St. John's Lodge (New York City)

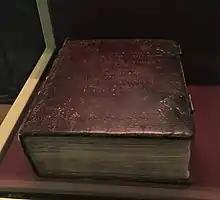
George Washington Inaugural Bible

St. John's Lodge No. 1 A.Y.M. in New York City, United States, is the oldest operating Masonic Lodge under the jurisdiction of the Grand Lodge of New York Free and Accepted Masons. The lodge was originally warranted as St. John's Lodge No. 2 on December 7, 1757 by George Harison, Esq. of the Provincial Grand Lodge of New York under the Grand Lodge of England (Moderns).